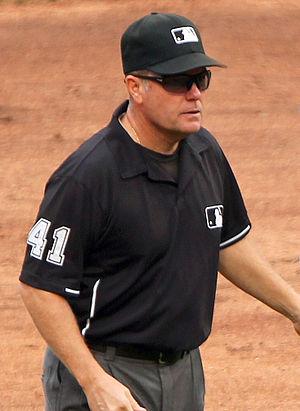
Jerry Meals, né en octobre 1961 en Pennsylvanie, États-Unis, est un arbitre de la Ligue majeure de baseball.